Kiwi Bus Builders

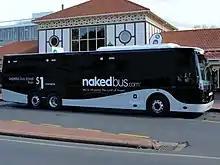
Kiwi Bus Builders-bodied Volvo B11R in Rotorua in April 2014, operating a Nakedbus service

Kiwi Bus Builders was established in 1993. It has built bus and coach bodies for many operators including Go Bus Transport, NZ Bus and Tranzit Coachlines.